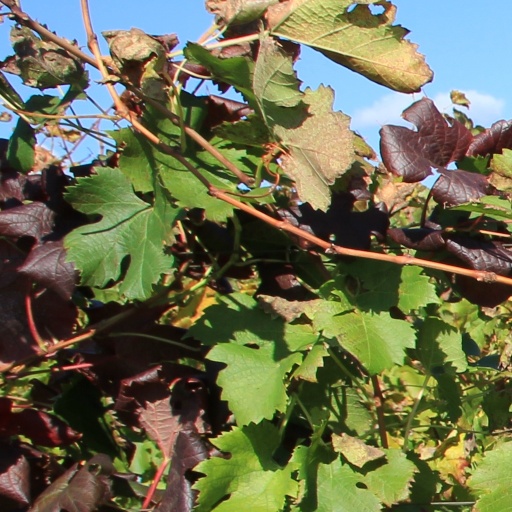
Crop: grape